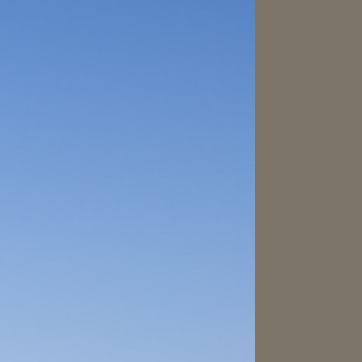
Material: sky